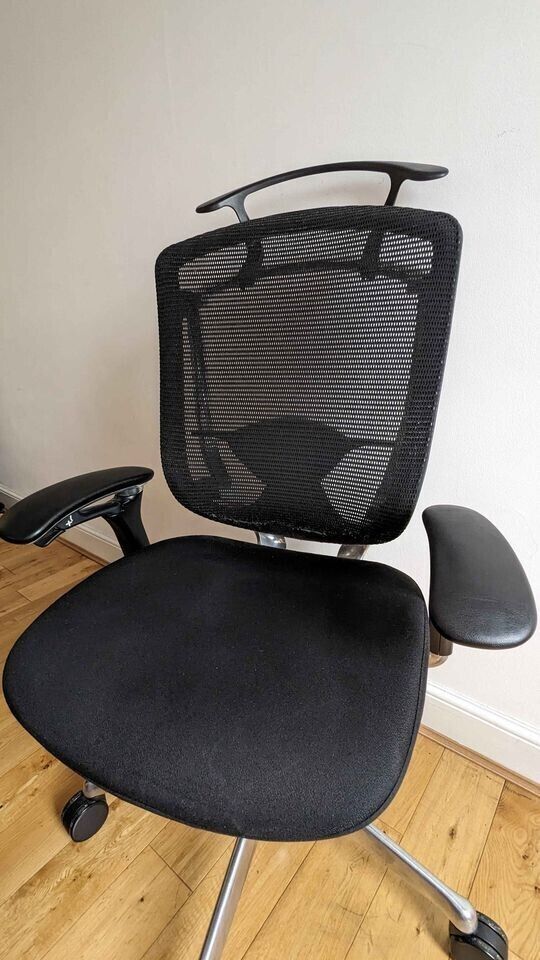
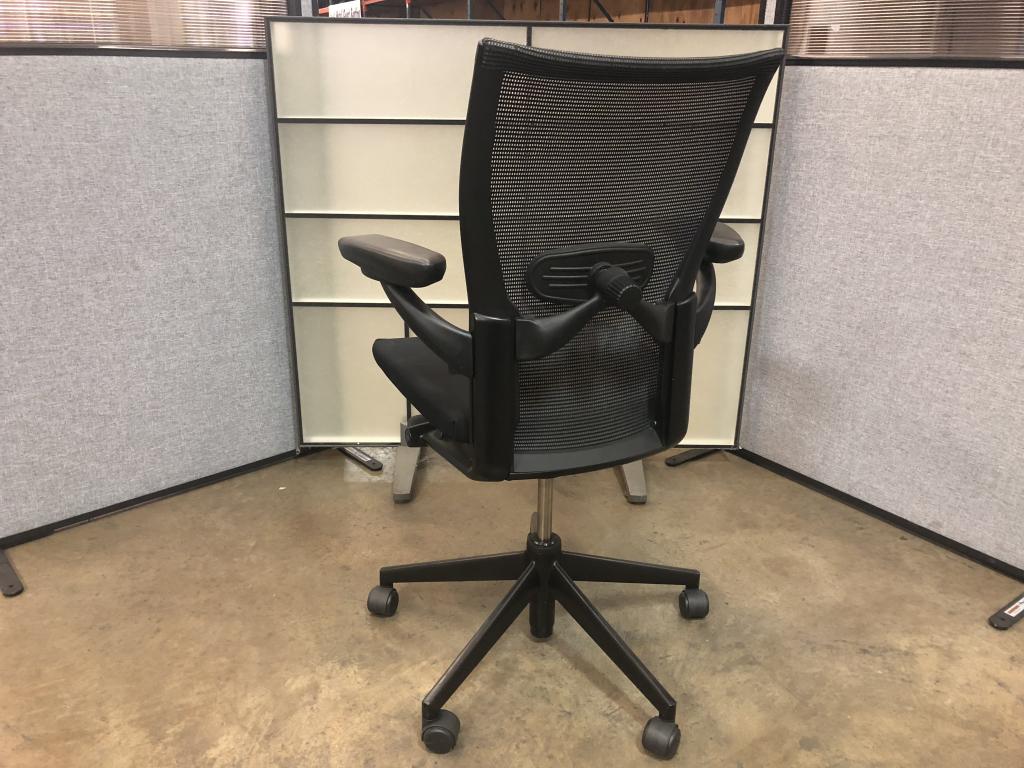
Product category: items_chair
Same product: no